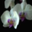
Label: orchid